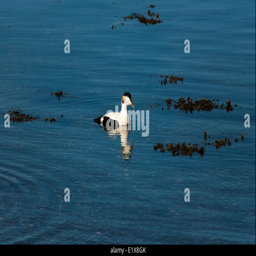
biological species floating amongst the seaweed